Sport in Cyprus

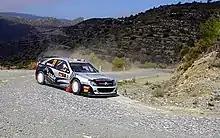
The Cyprus Rally

The sport of Skiing first appeared on Cyprus sometime around 1934, when a group of people created the first "Mountaineering Club" of the island. Unfortunately though, the ensuing World War II meant that the development of skiing was delayed for several years.